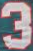
Number: 3